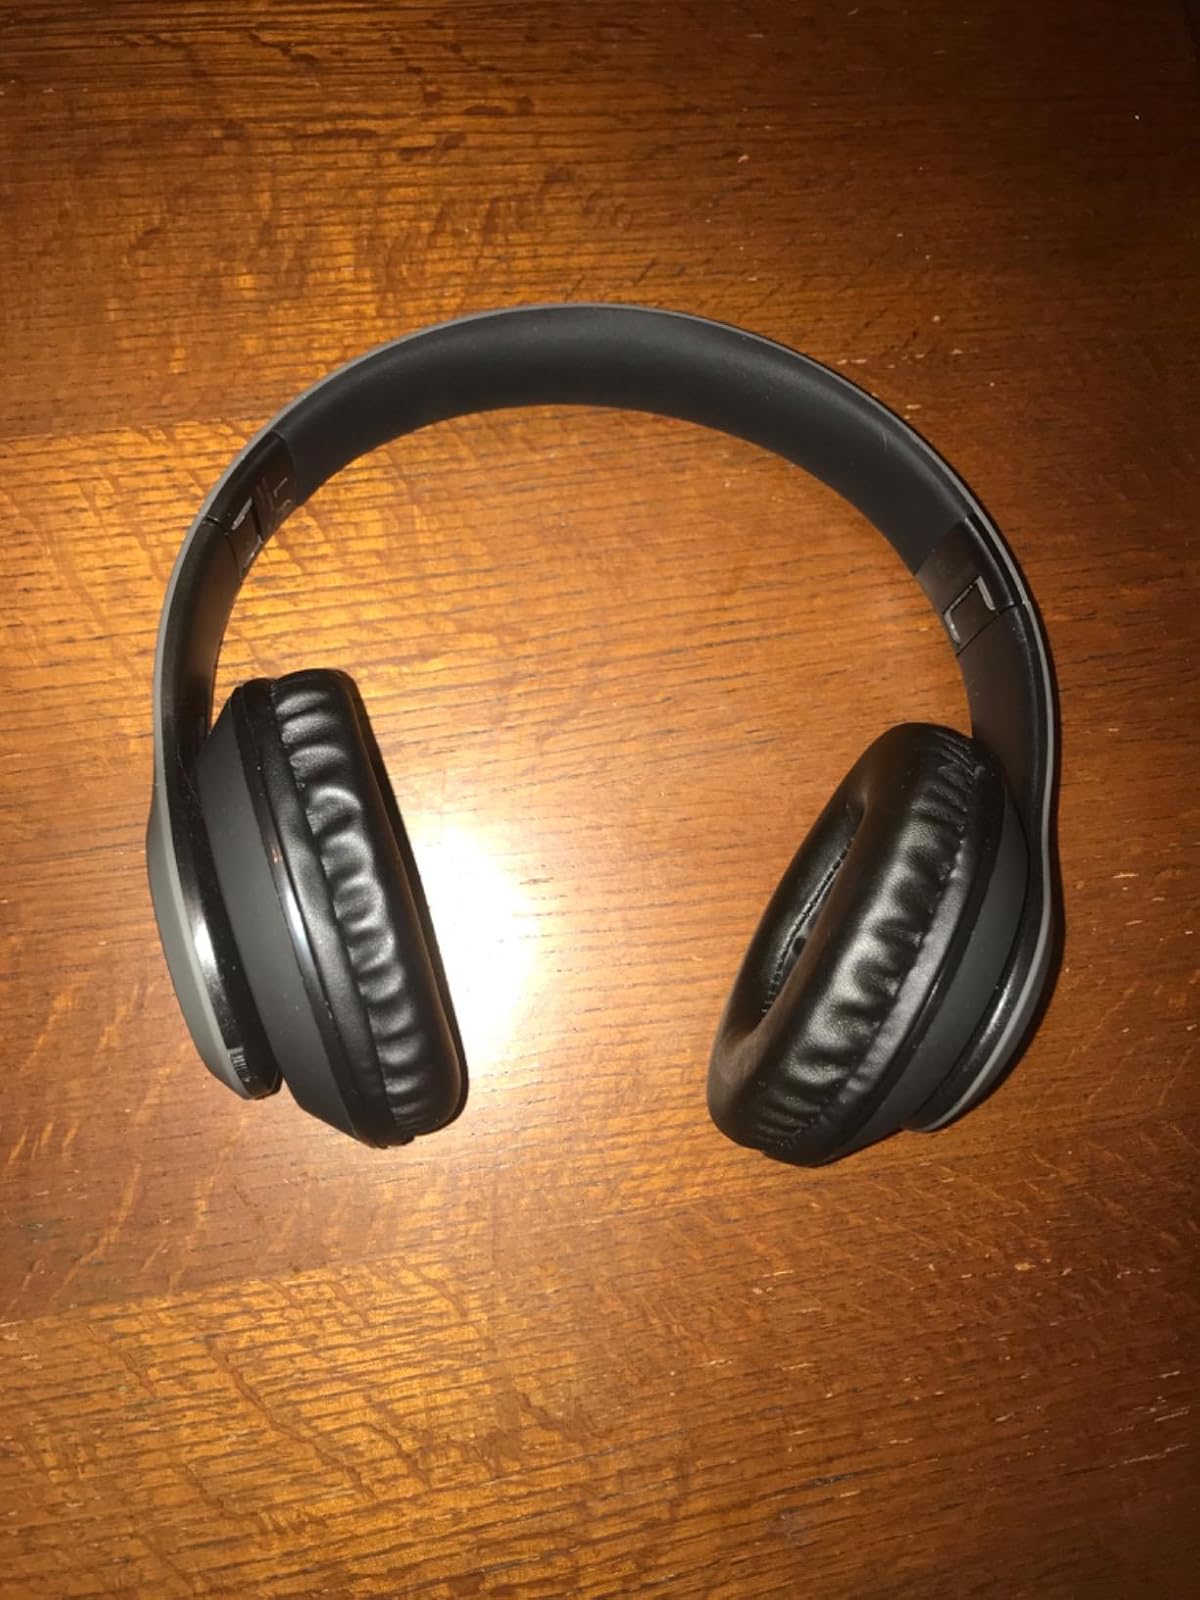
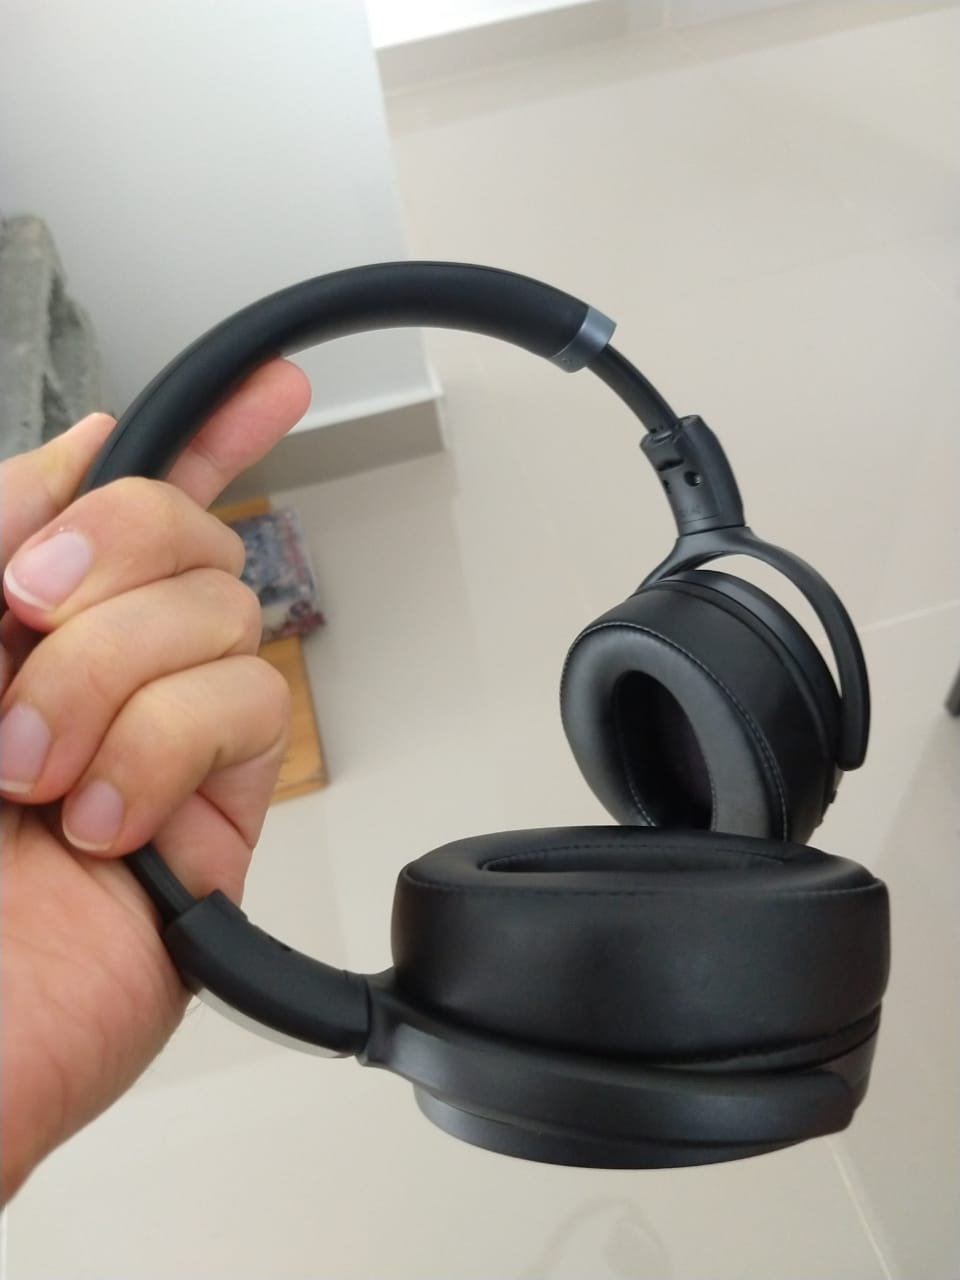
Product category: headphones
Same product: no